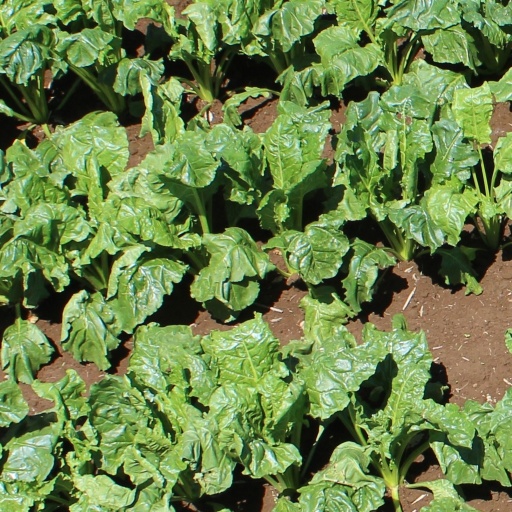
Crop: sugar beet